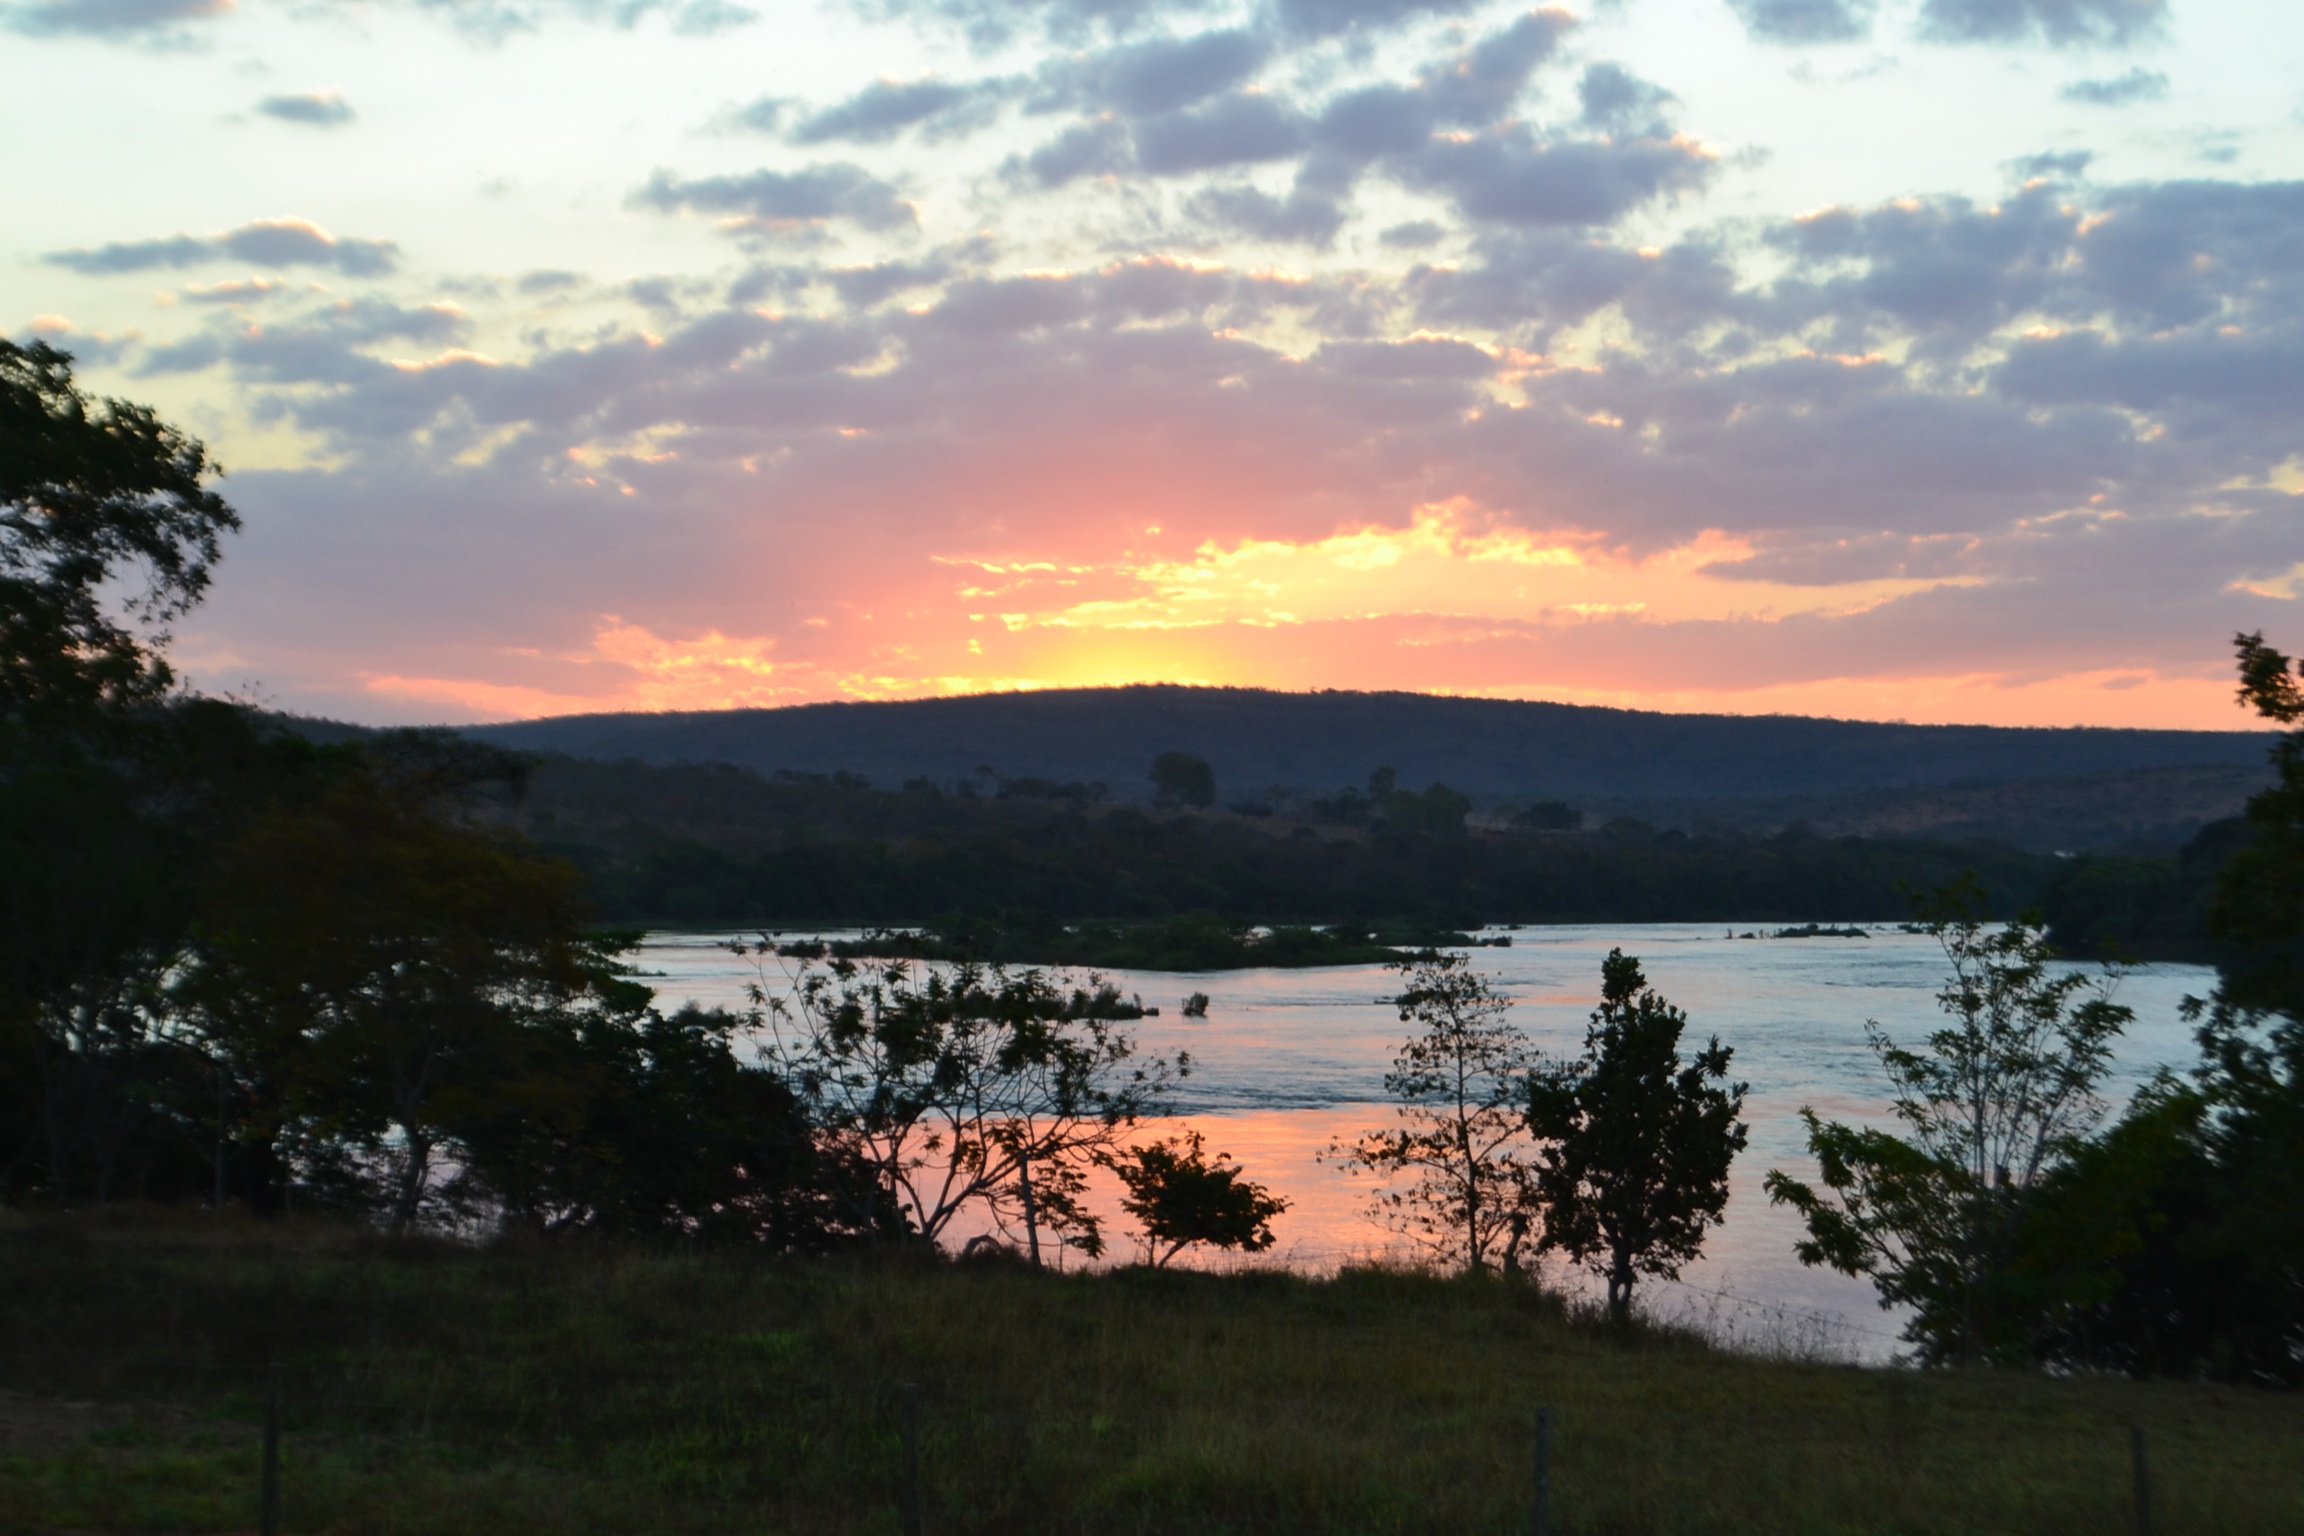
landscape, sea, nature, mountain, cloud, sky, sunrise, sunset, morning, hill, lake, dawn, river, dusk, evening, reflection, reservoir, loch, rural area